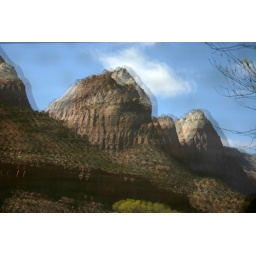
The photographer wasn't shaking - these are mountains reflected in the museum windows at Zion